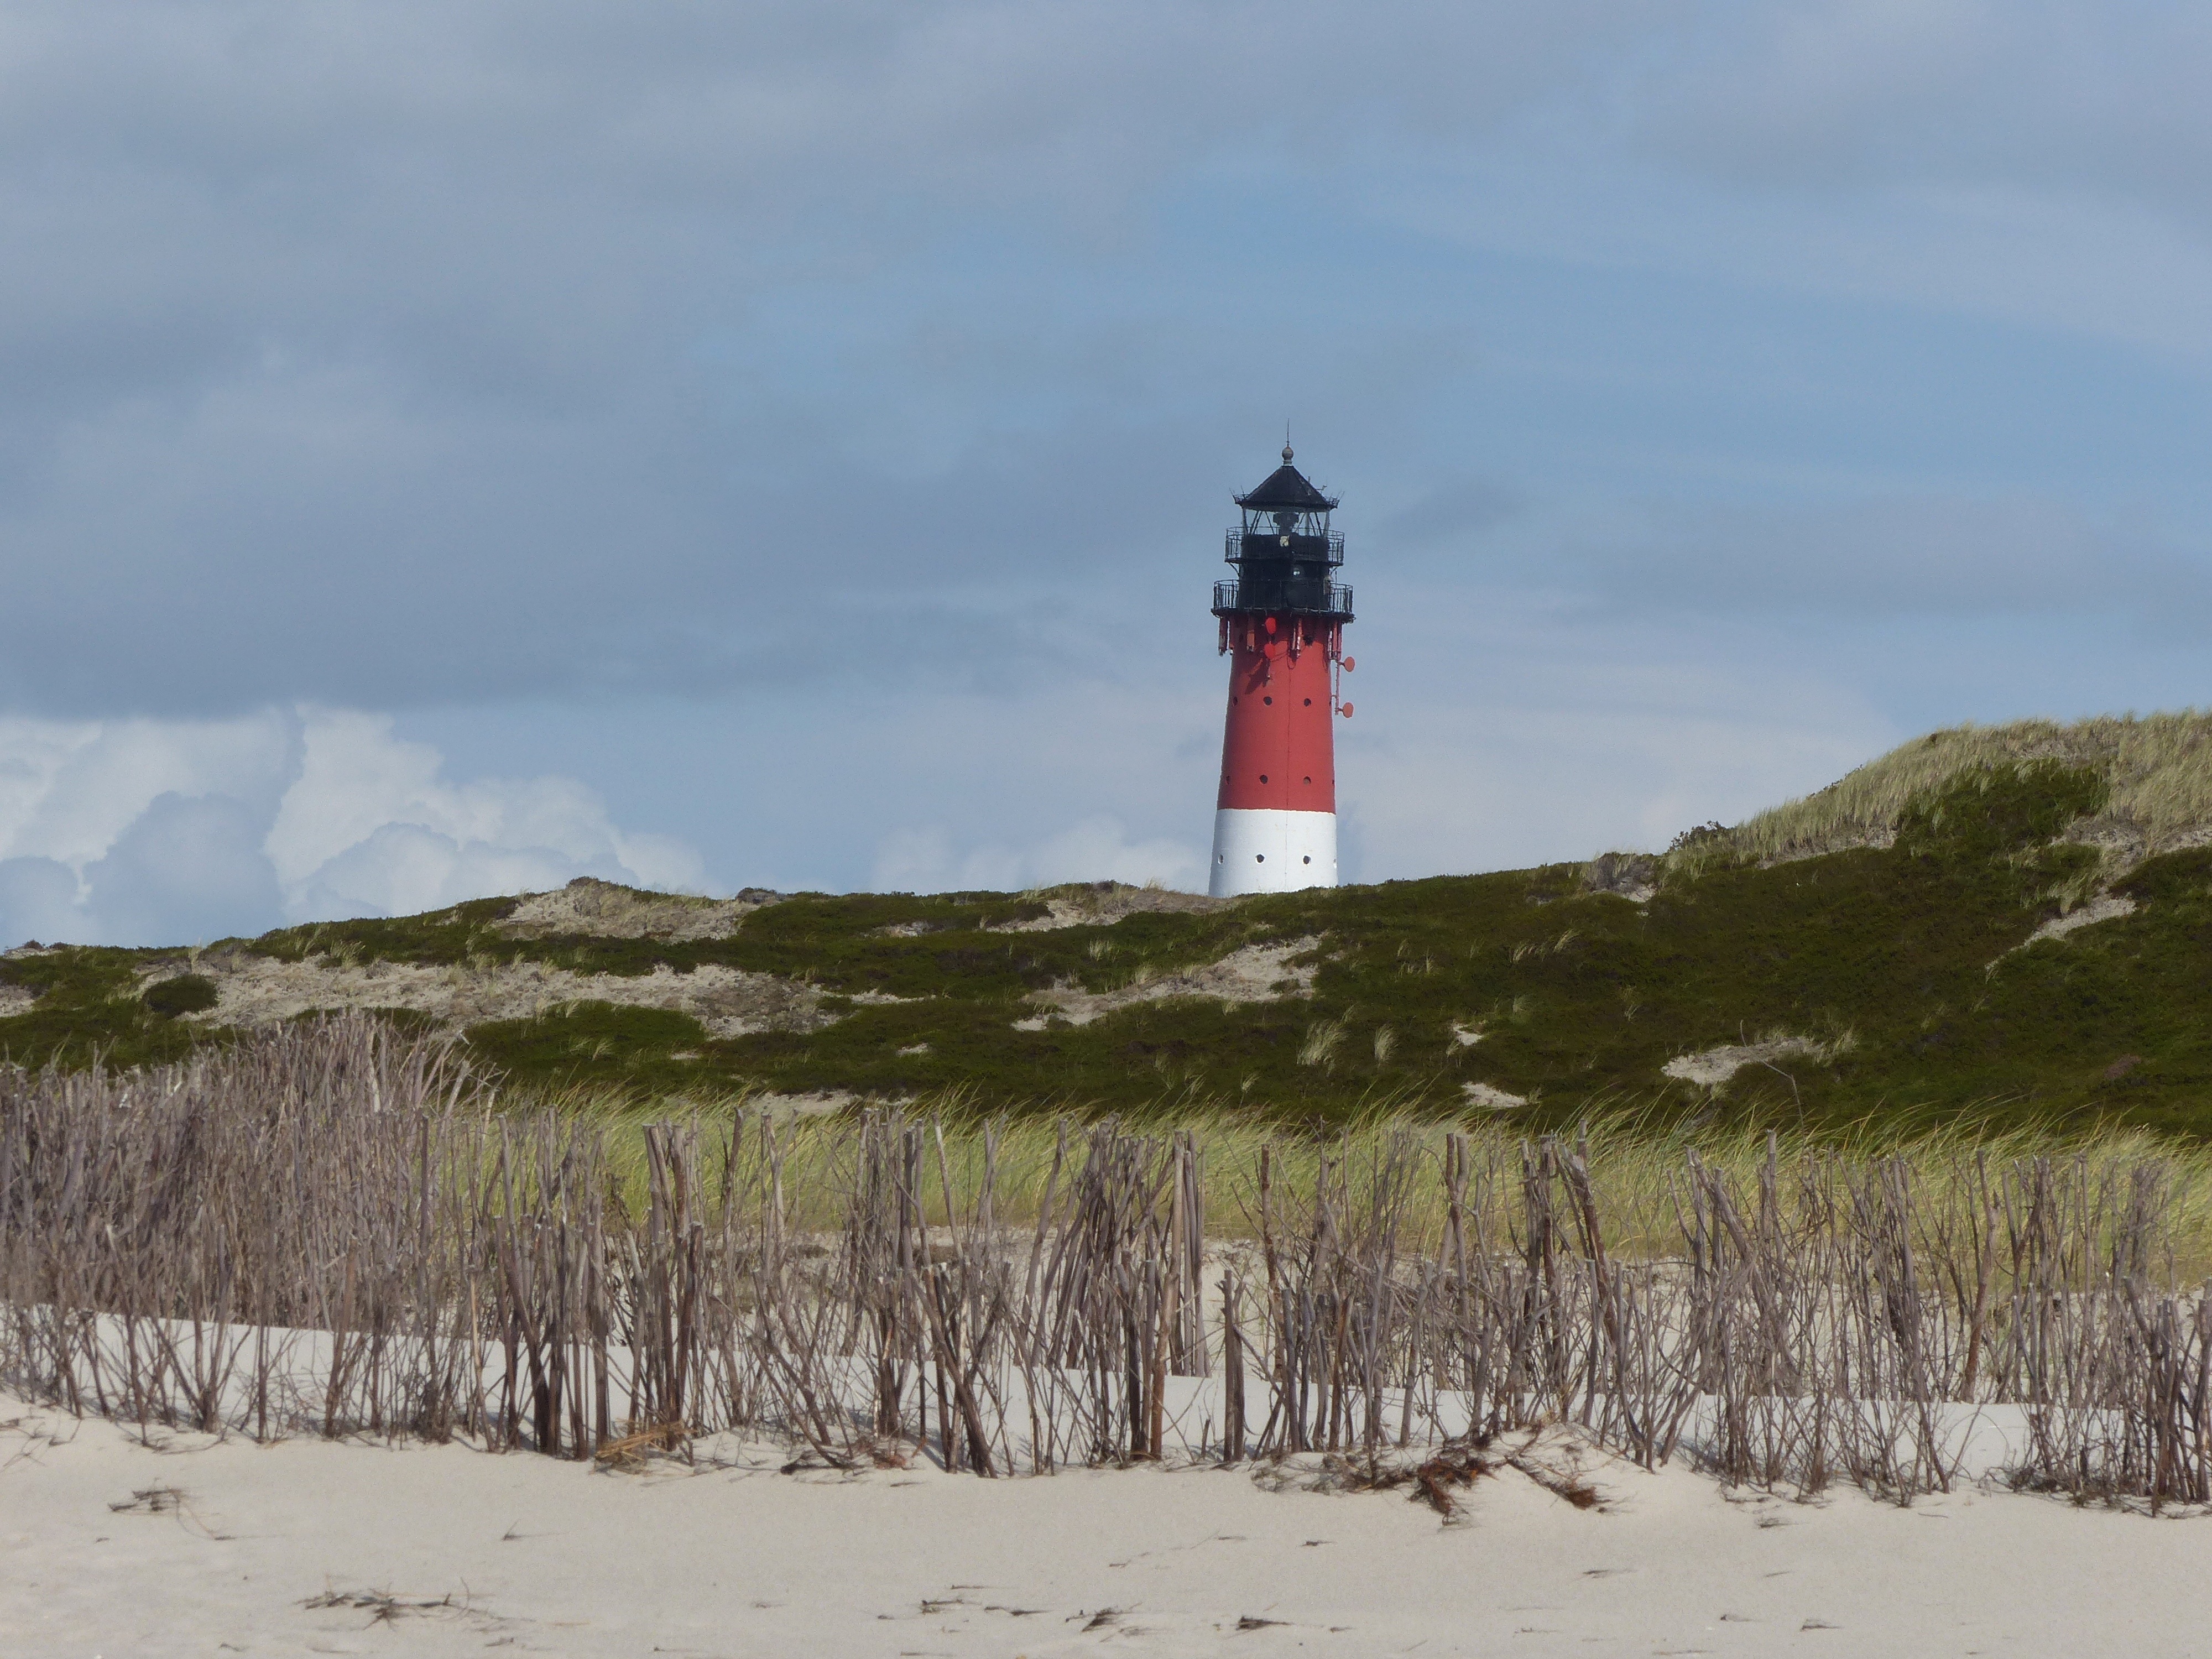
beach, landscape, sea, coast, lighthouse, sky, white, building, summer, red, tower, holiday, landmark, dunes, clouds, mood, north sea, sylt